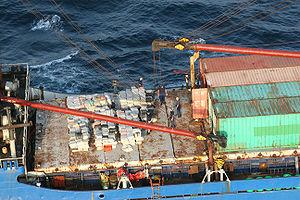
L'Organisation du traité de sécurité collective est une organisation à vocation politico-militaire fondée le 7 octobre 2002. Elle regroupe l'Arménie, la Biélorussie, le Kazakhstan, le Kirghizistan, la Russie et le Tadjikistan.